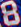
Number: 8